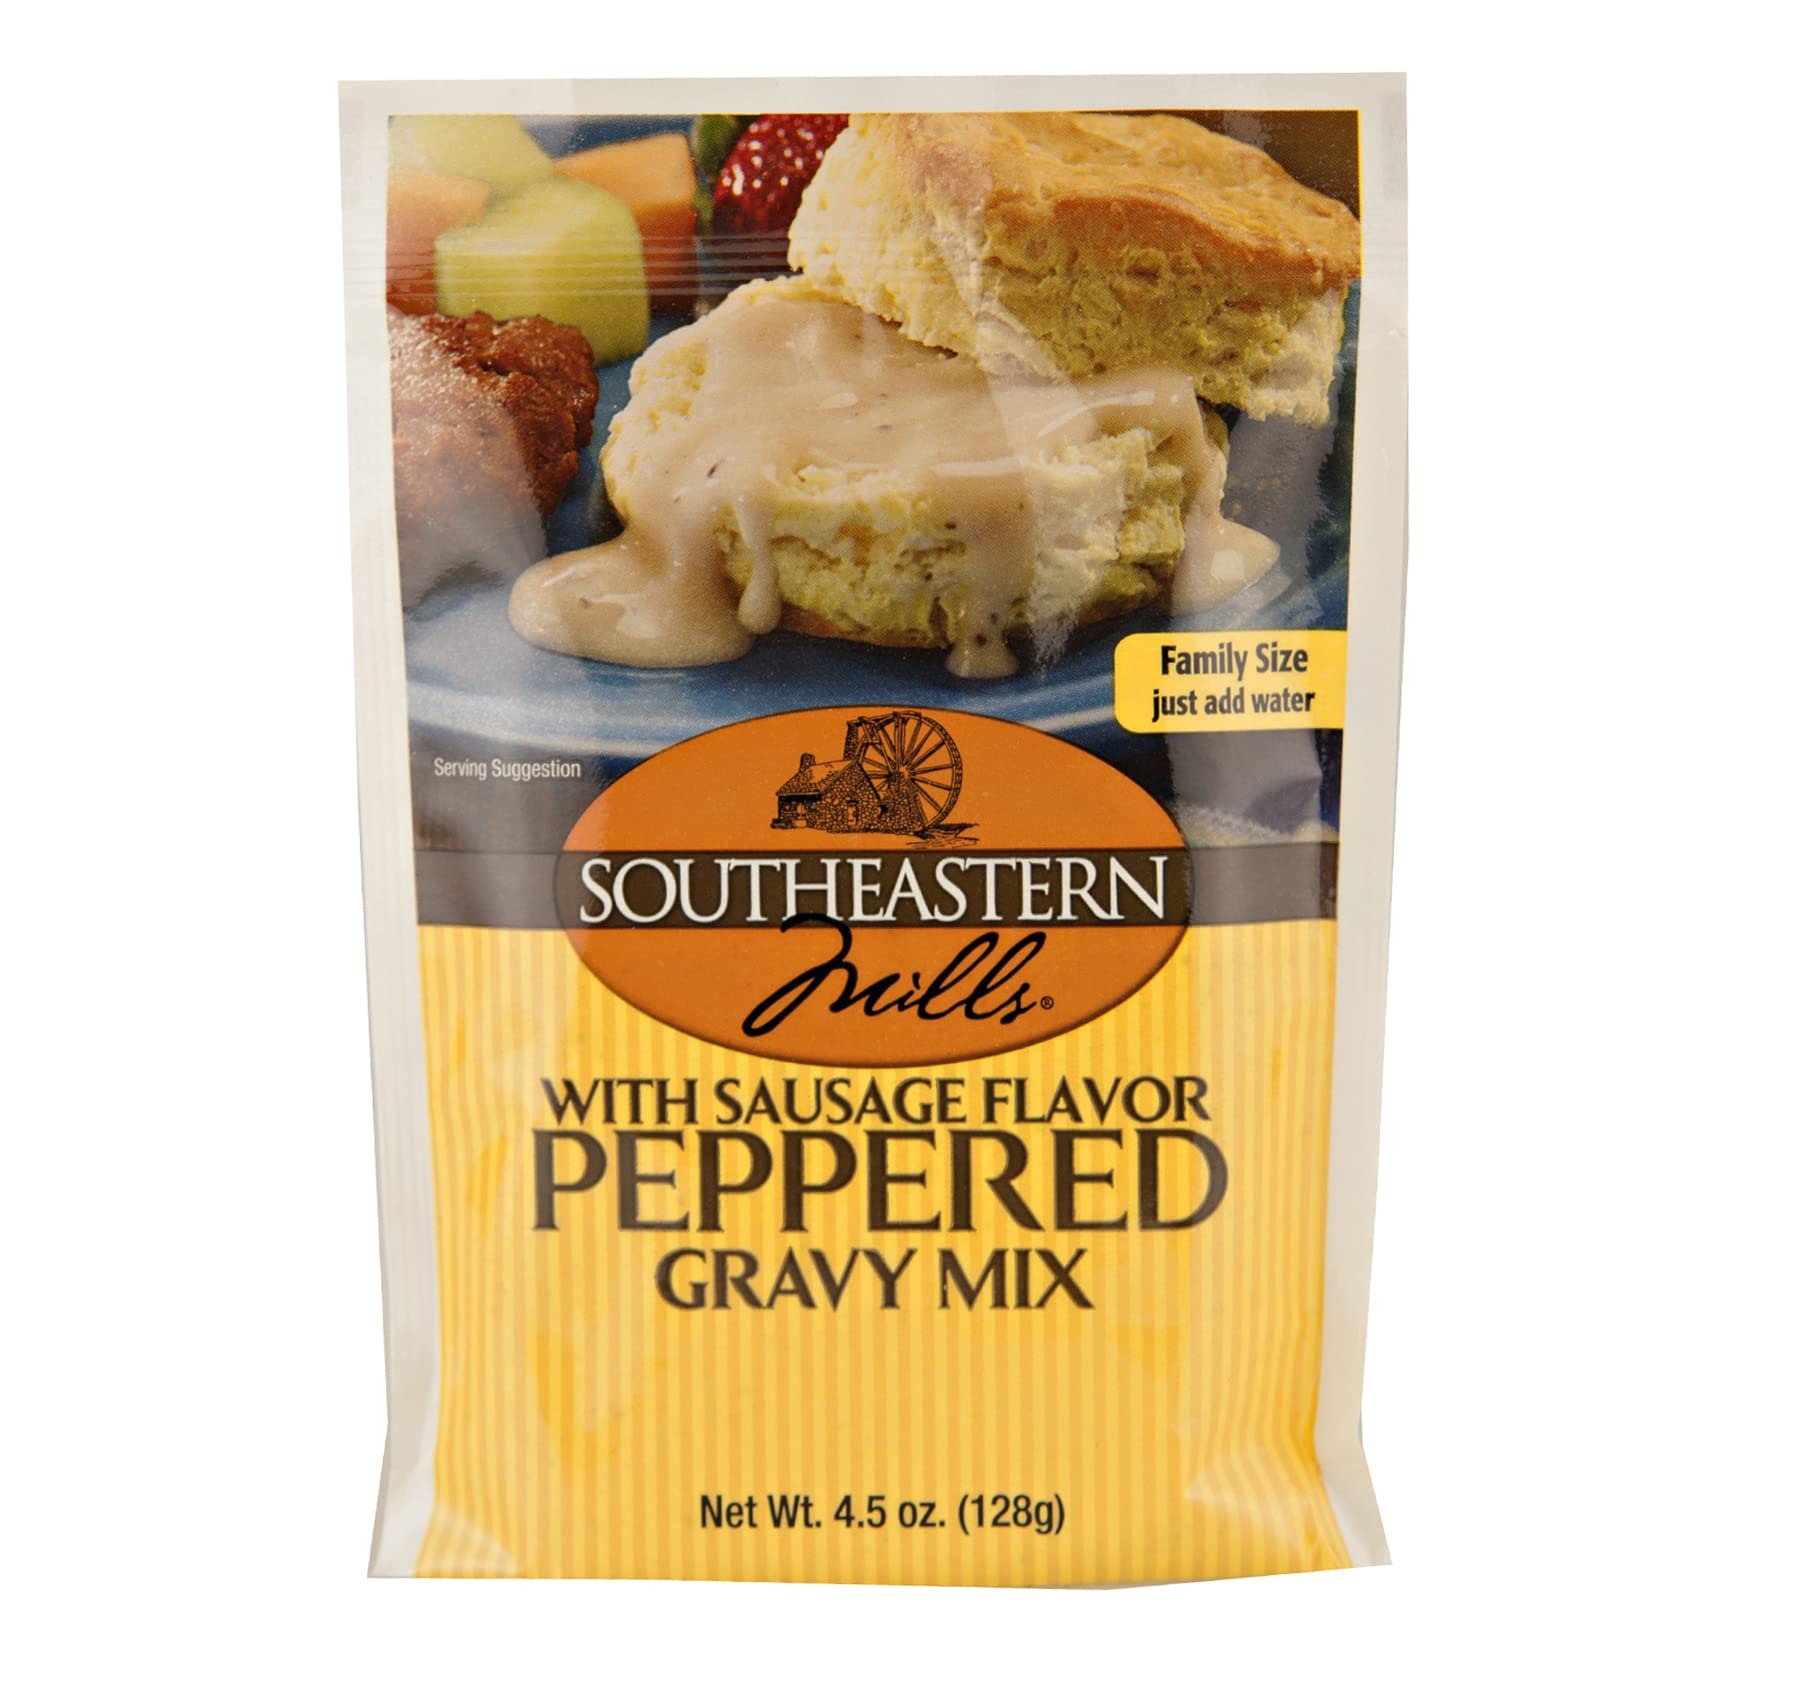
Item Name: Kauffman Orchards Old-Fashioned Peppered Gravy Mix With Sausage Flavor by Southeastern Mills, 4.5 Oz. (Case of 24)
Bullet Point 1: Made in the USA; Homemade made simple - great homemade taste takes just a few minutes and even fewer steps
Bullet Point 2: This mix will be a time saver for family gatherings and holiday meals
Bullet Point 3: Tastes great served over biscuits, chicken fried steak, fried chicken, home fries, sausage or ham
Bullet Point 4: Add fun and flavor to a whole bunch of recipes, across a range of tastes and styles
Product Description: Peppered Gravy with Sausage Flavor is ready in no time with the help of this simple mix! This mix will be a time saver for family gatherings and holiday meals, helping to make gravy that tastes great served over biscuits, chicken fried steak, fried chicken, home fries, sausage or ham.
Value: 108.0
Unit: Ounce

Price: 74.99